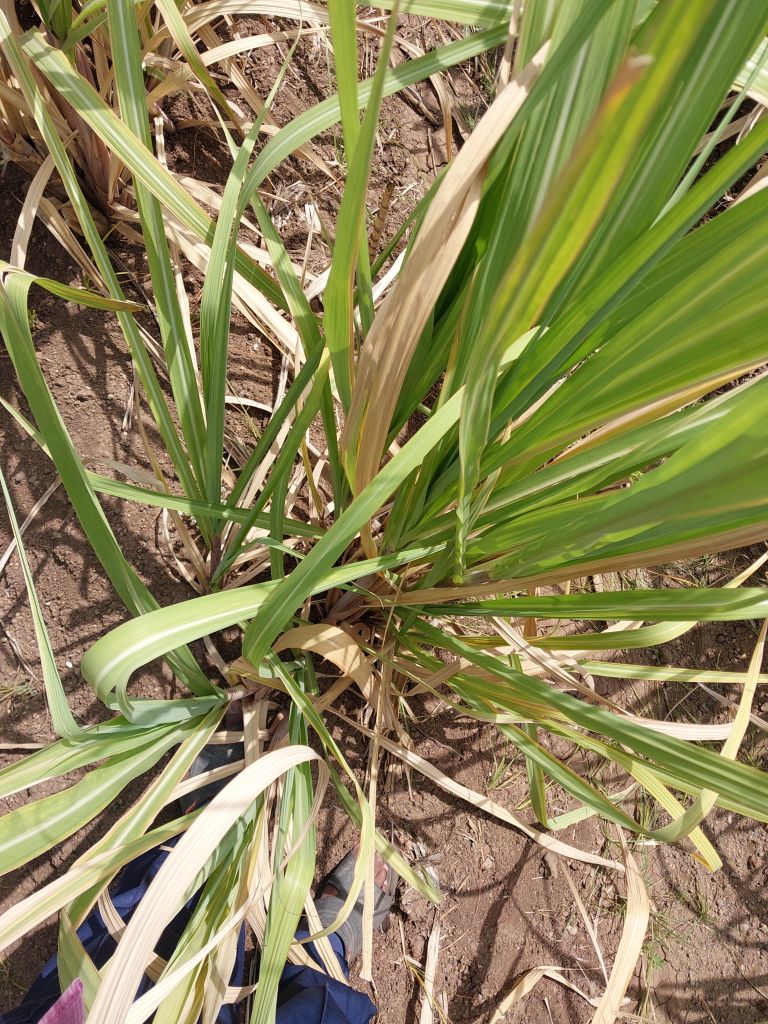
Label: Yellow Leaf